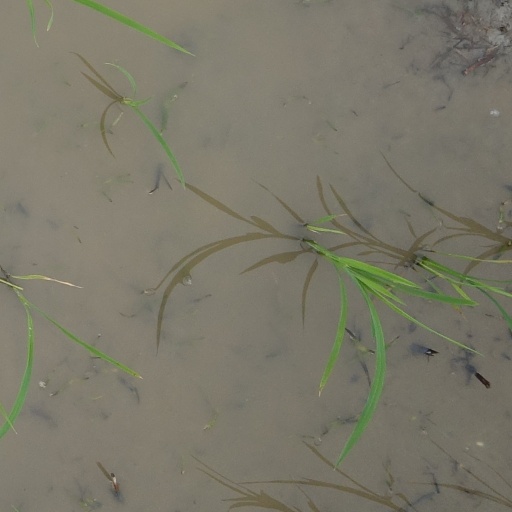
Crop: rice